Magnus Carlsen

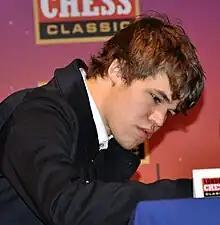
Carlsen at the 2010 London Chess Classic

Carlsen entered the London Chess Classic as the top seed in a field including Kramnik, Hikaru Nakamura, Michael Adams, Nigel Short, Ni Hua, Luke McShane and David Howell. He defeated Kramnik in round one and went on to win the tournament with 13/21 (three points were awarded for a win, and one for a draw; using classical scoring he finished with 5/7) and a PR of 2844, one point ahead of Kramnik. This victory propelled him to of the FIDE rating list, surpassing Veselin Topalov.